Bruce Smith (Australian politician)

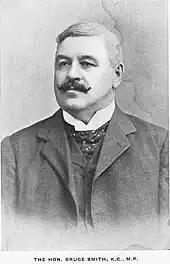
Smith c. 1910

In 1925 he retired to Bowral, New South Wales, where he died in 1937. Survived by two daughters and a son, Smith was buried beside his wife in the Bowral Church of England cemetery.